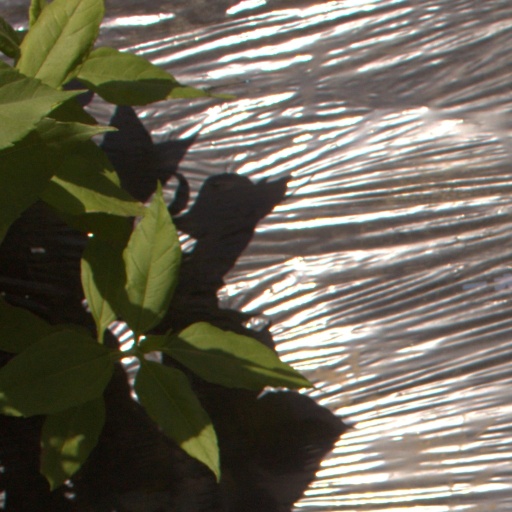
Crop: Jerusalem artichoke